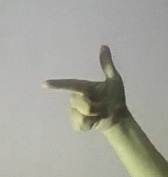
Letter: yaa